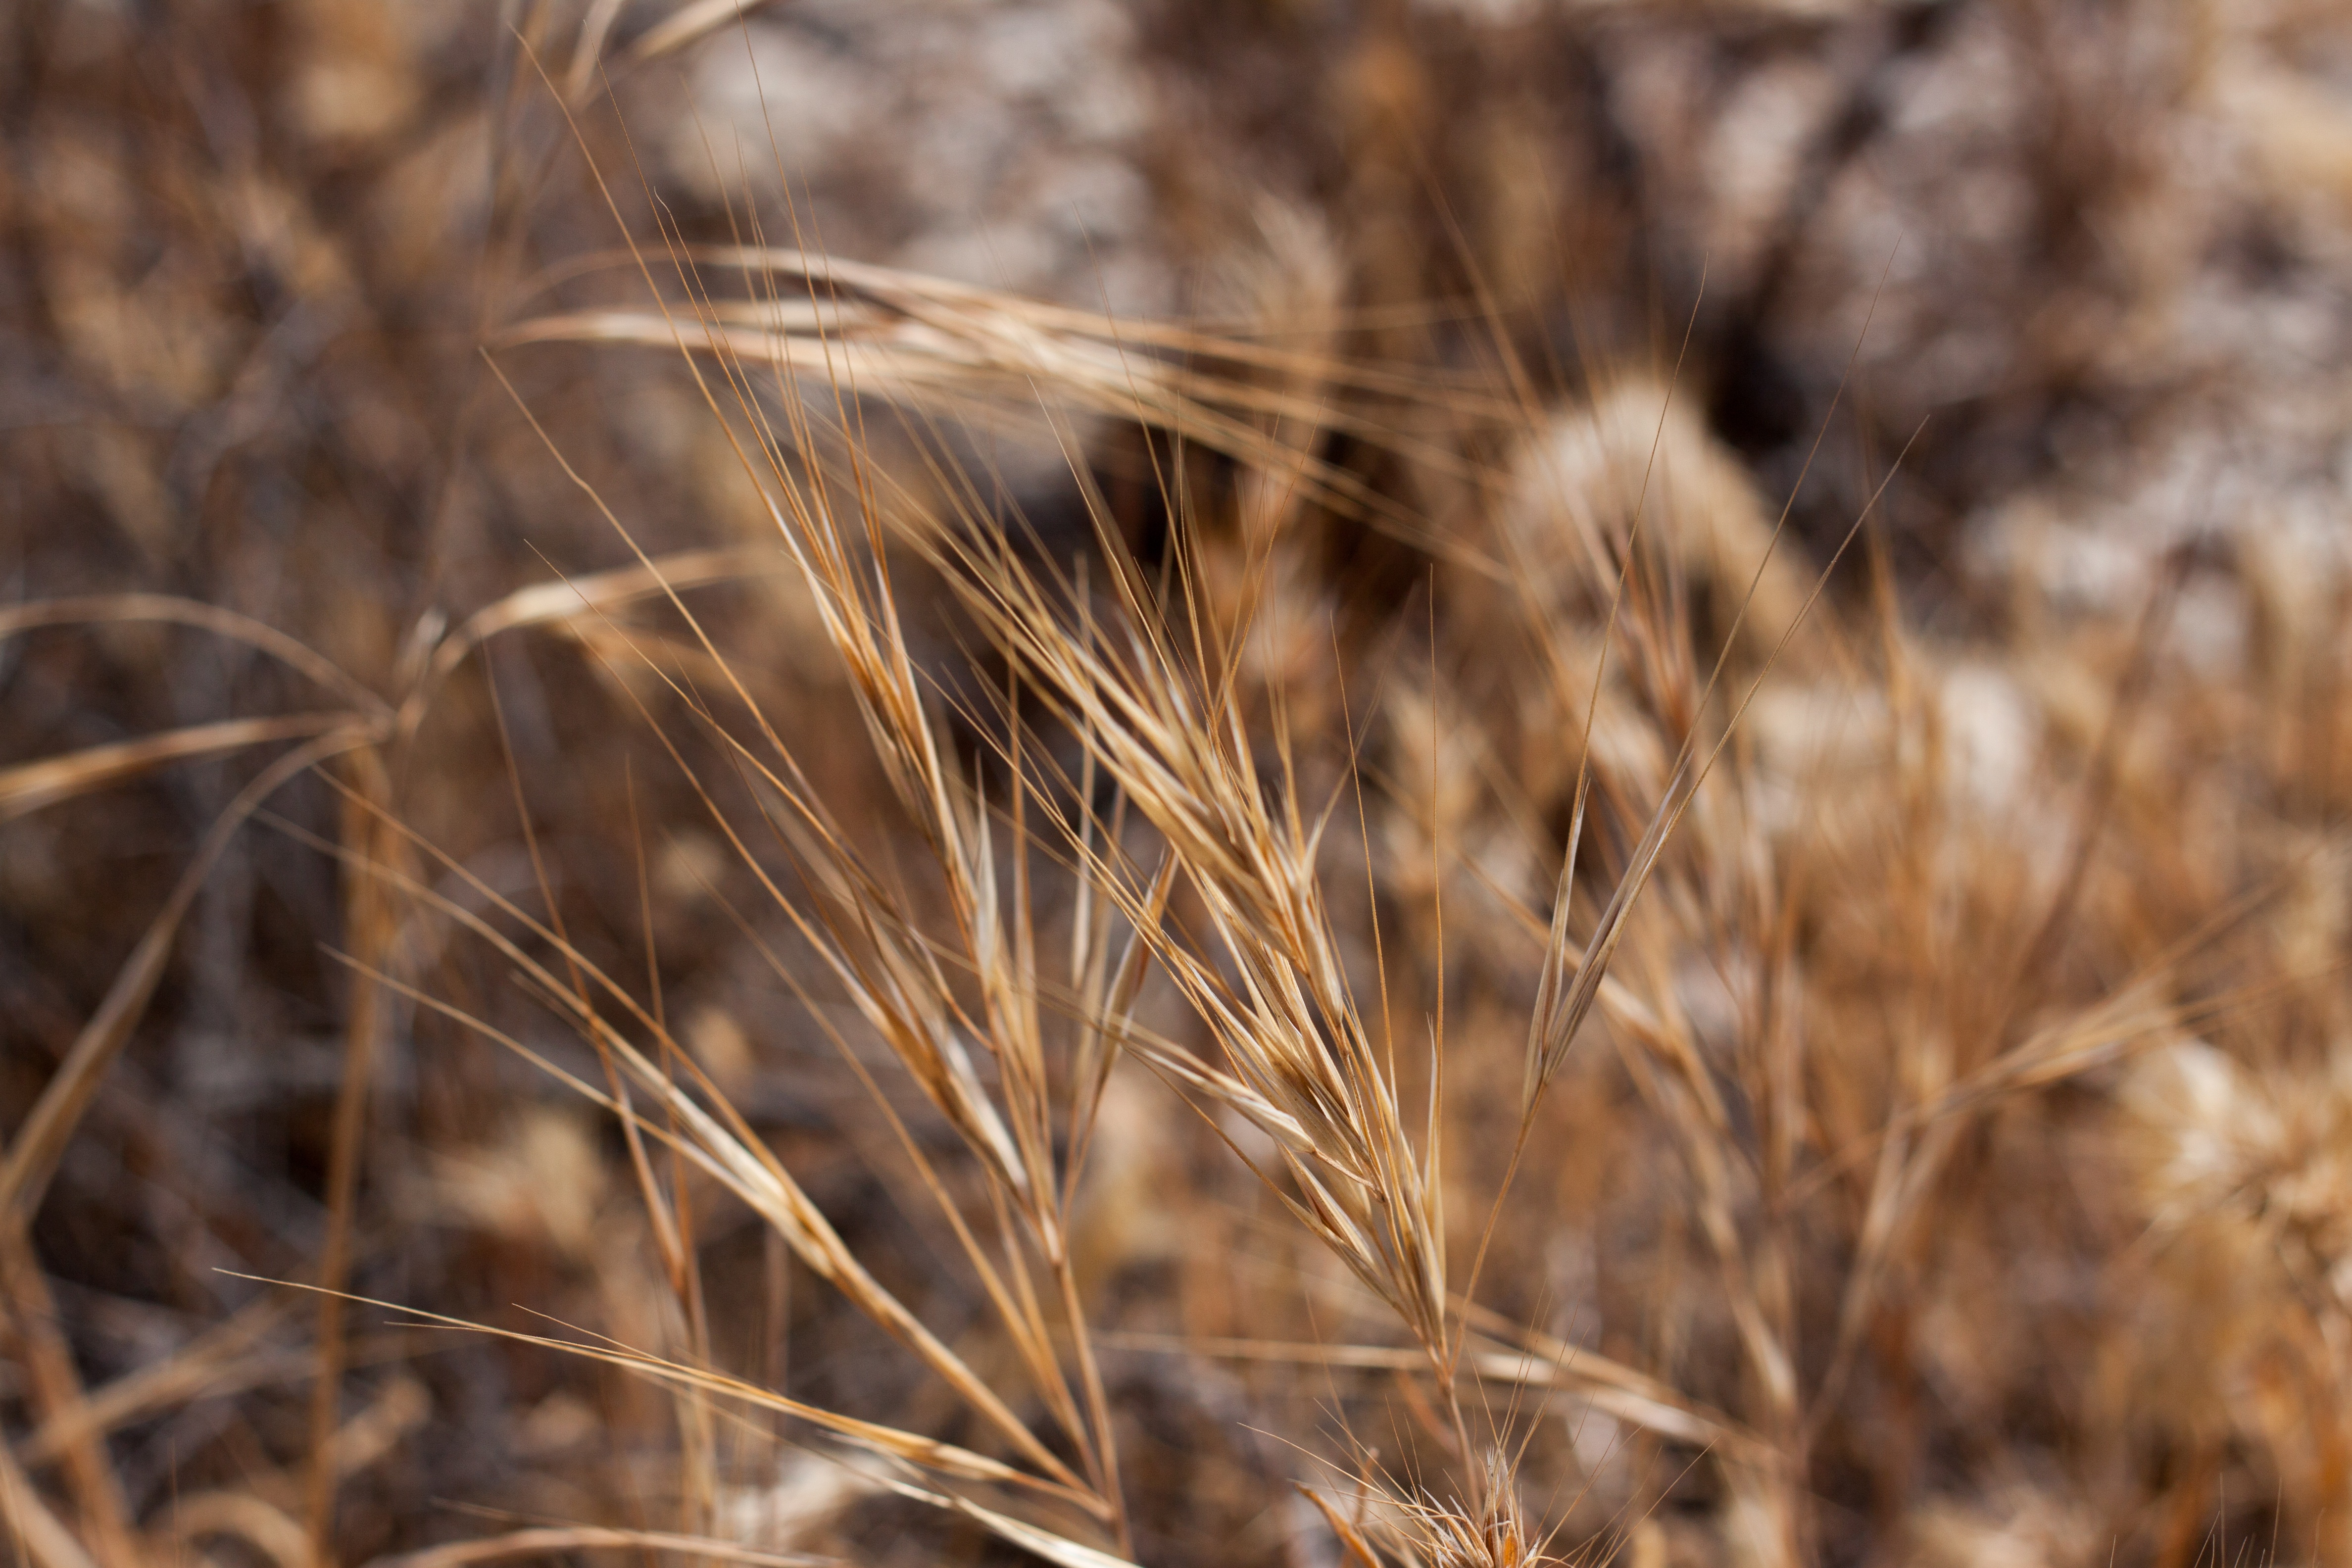
grass, plant, field, barley, wheat, prairie, food, crop, soil, agriculture, cereal, close up, grassland, rye, flowering plant, commodity, emmer, triticale, hordeum, grass family, land plant, food grain, einkorn wheat